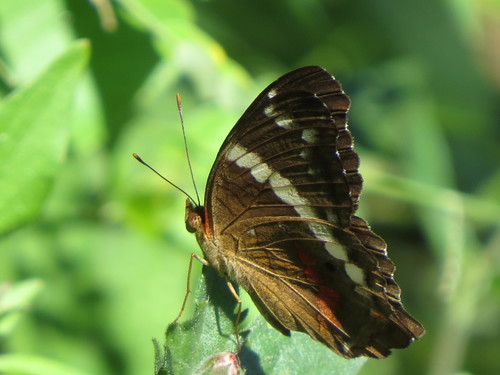
Scientific name: Anartia fatima
Common name: Banded peacock
Family: Nymphalidae
Order: Lepidoptera
Pollinator type: Primary pollinator
Habitat: Open areas and gardens
Geographic range: South America
Conservation status: Least Concern